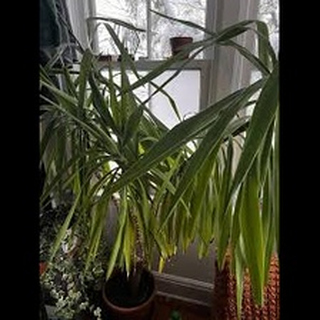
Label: wheat_tan_spot